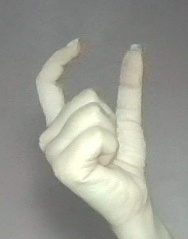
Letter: nun